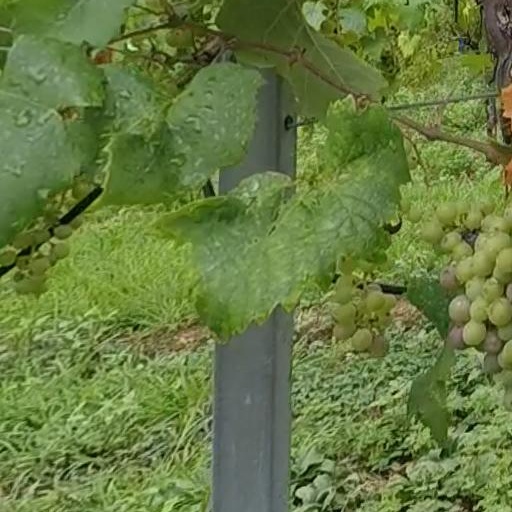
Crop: grape